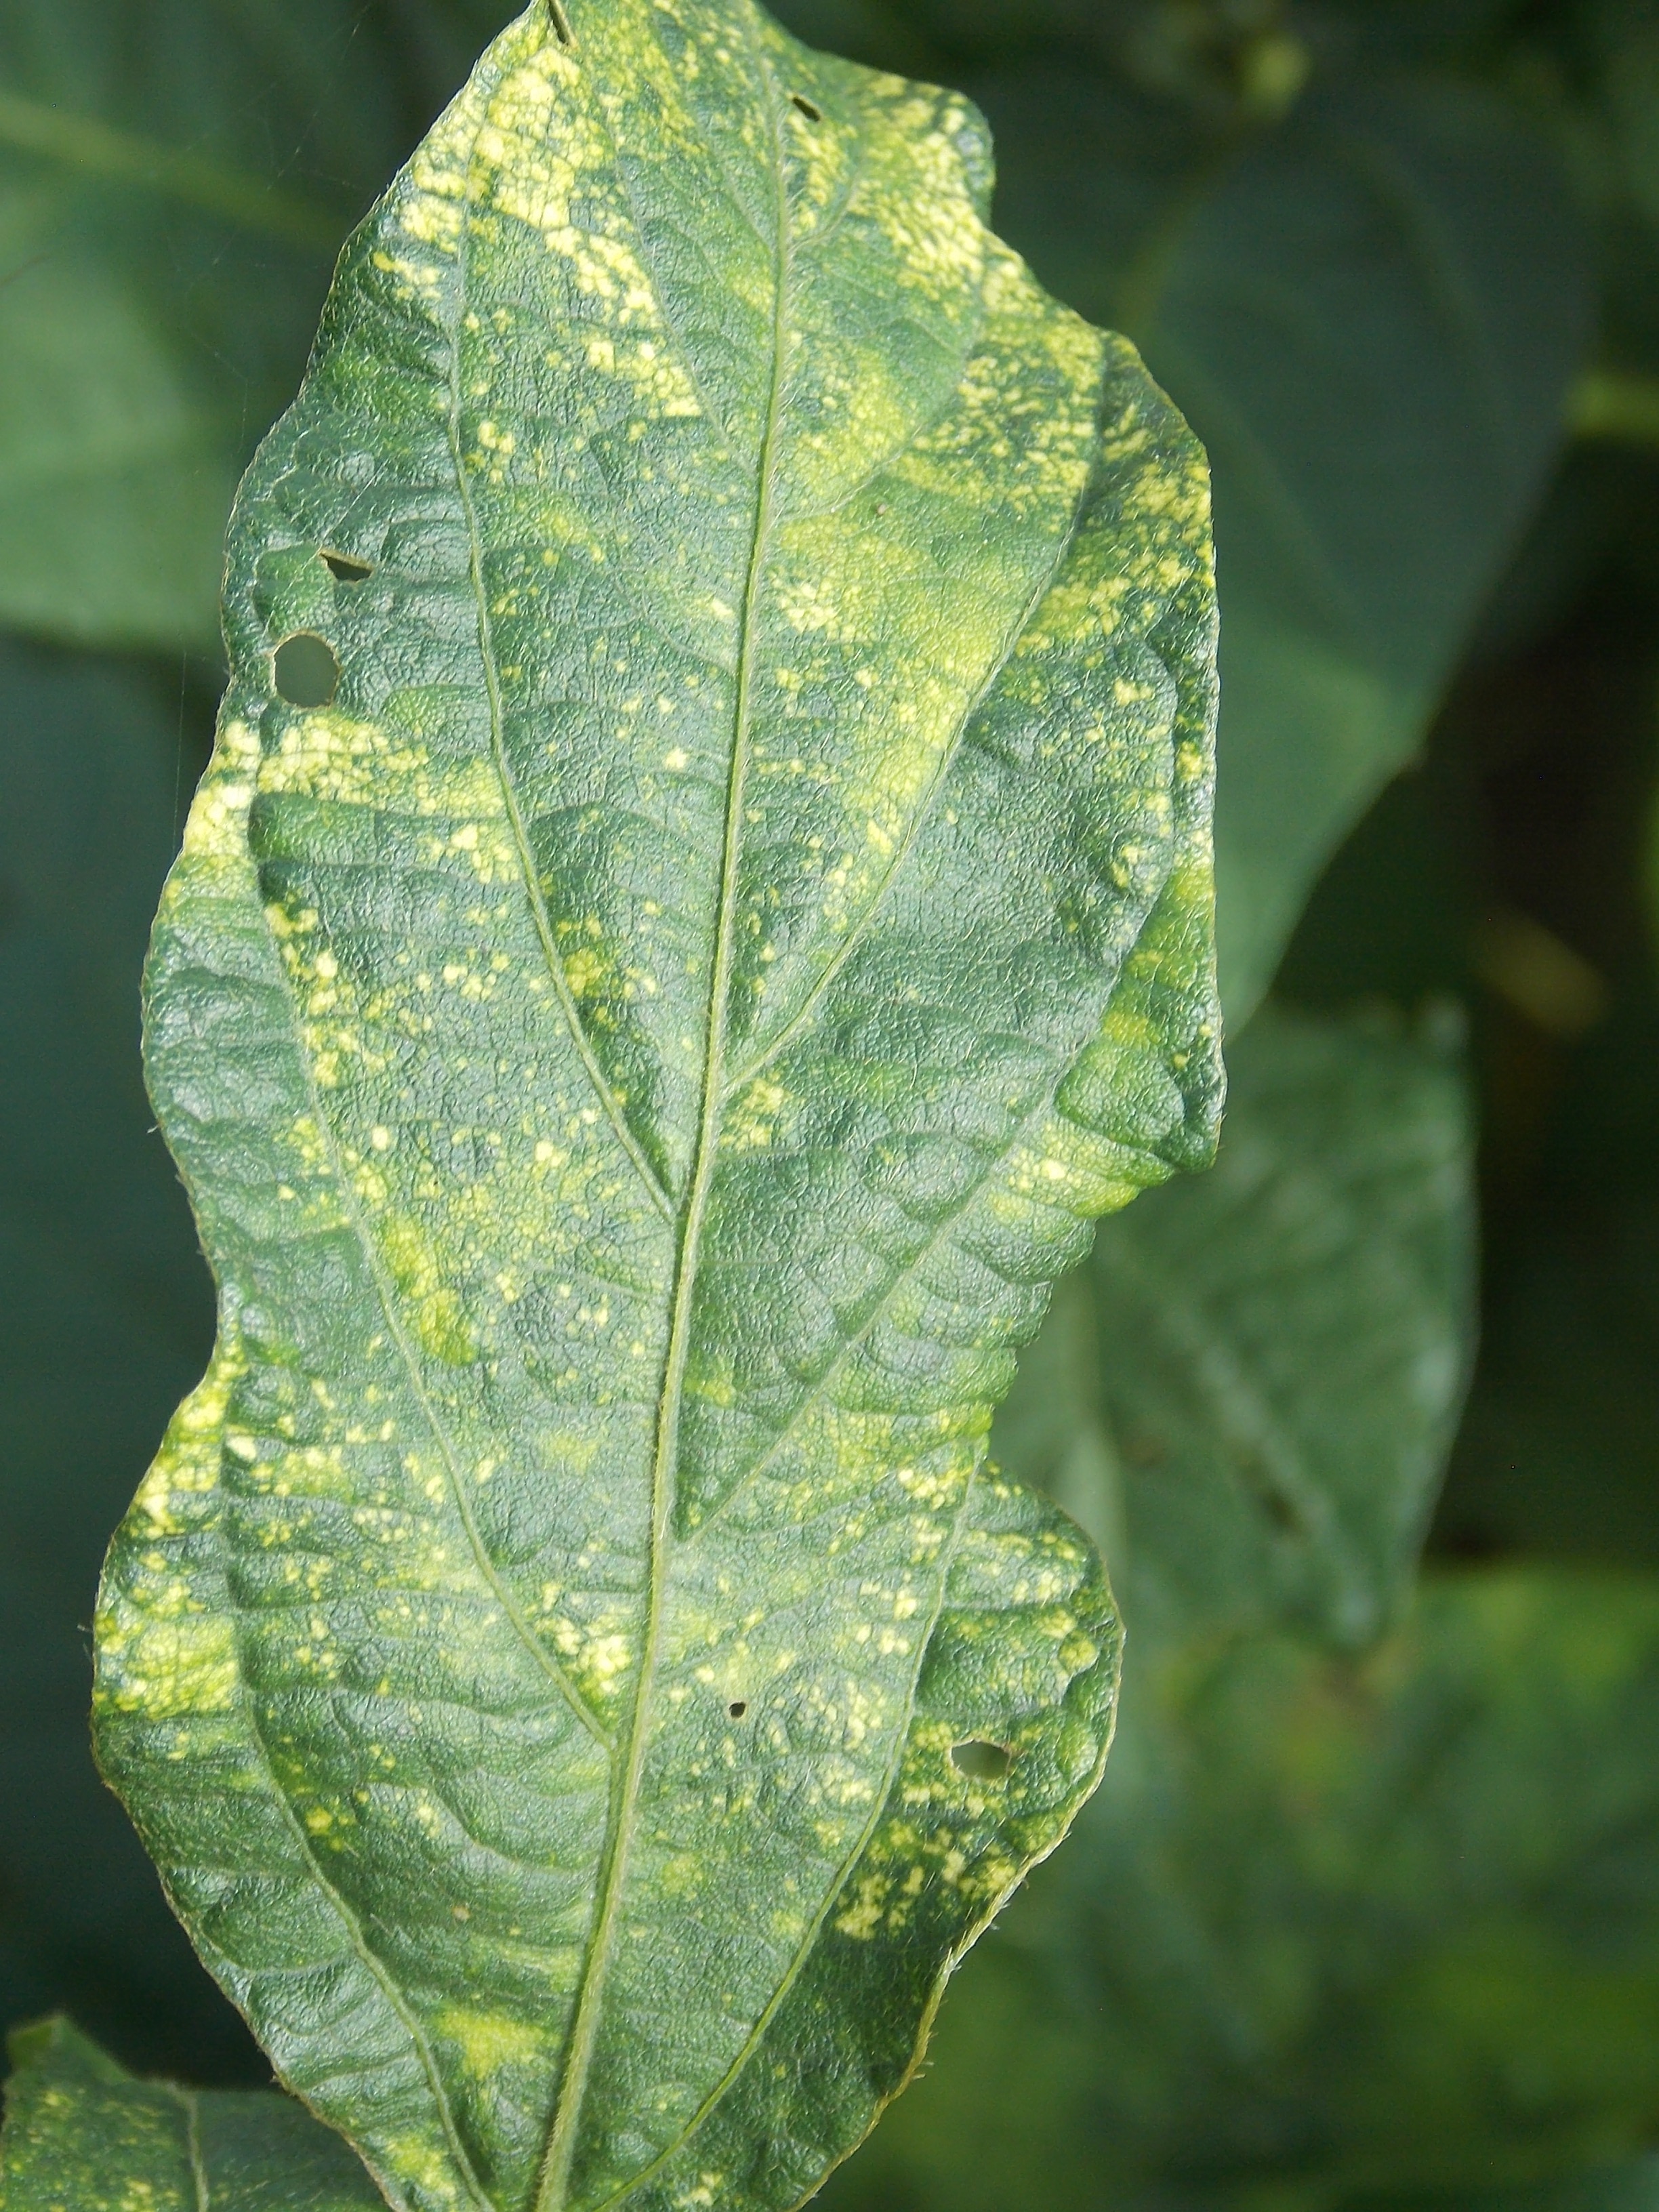
Label: Disease